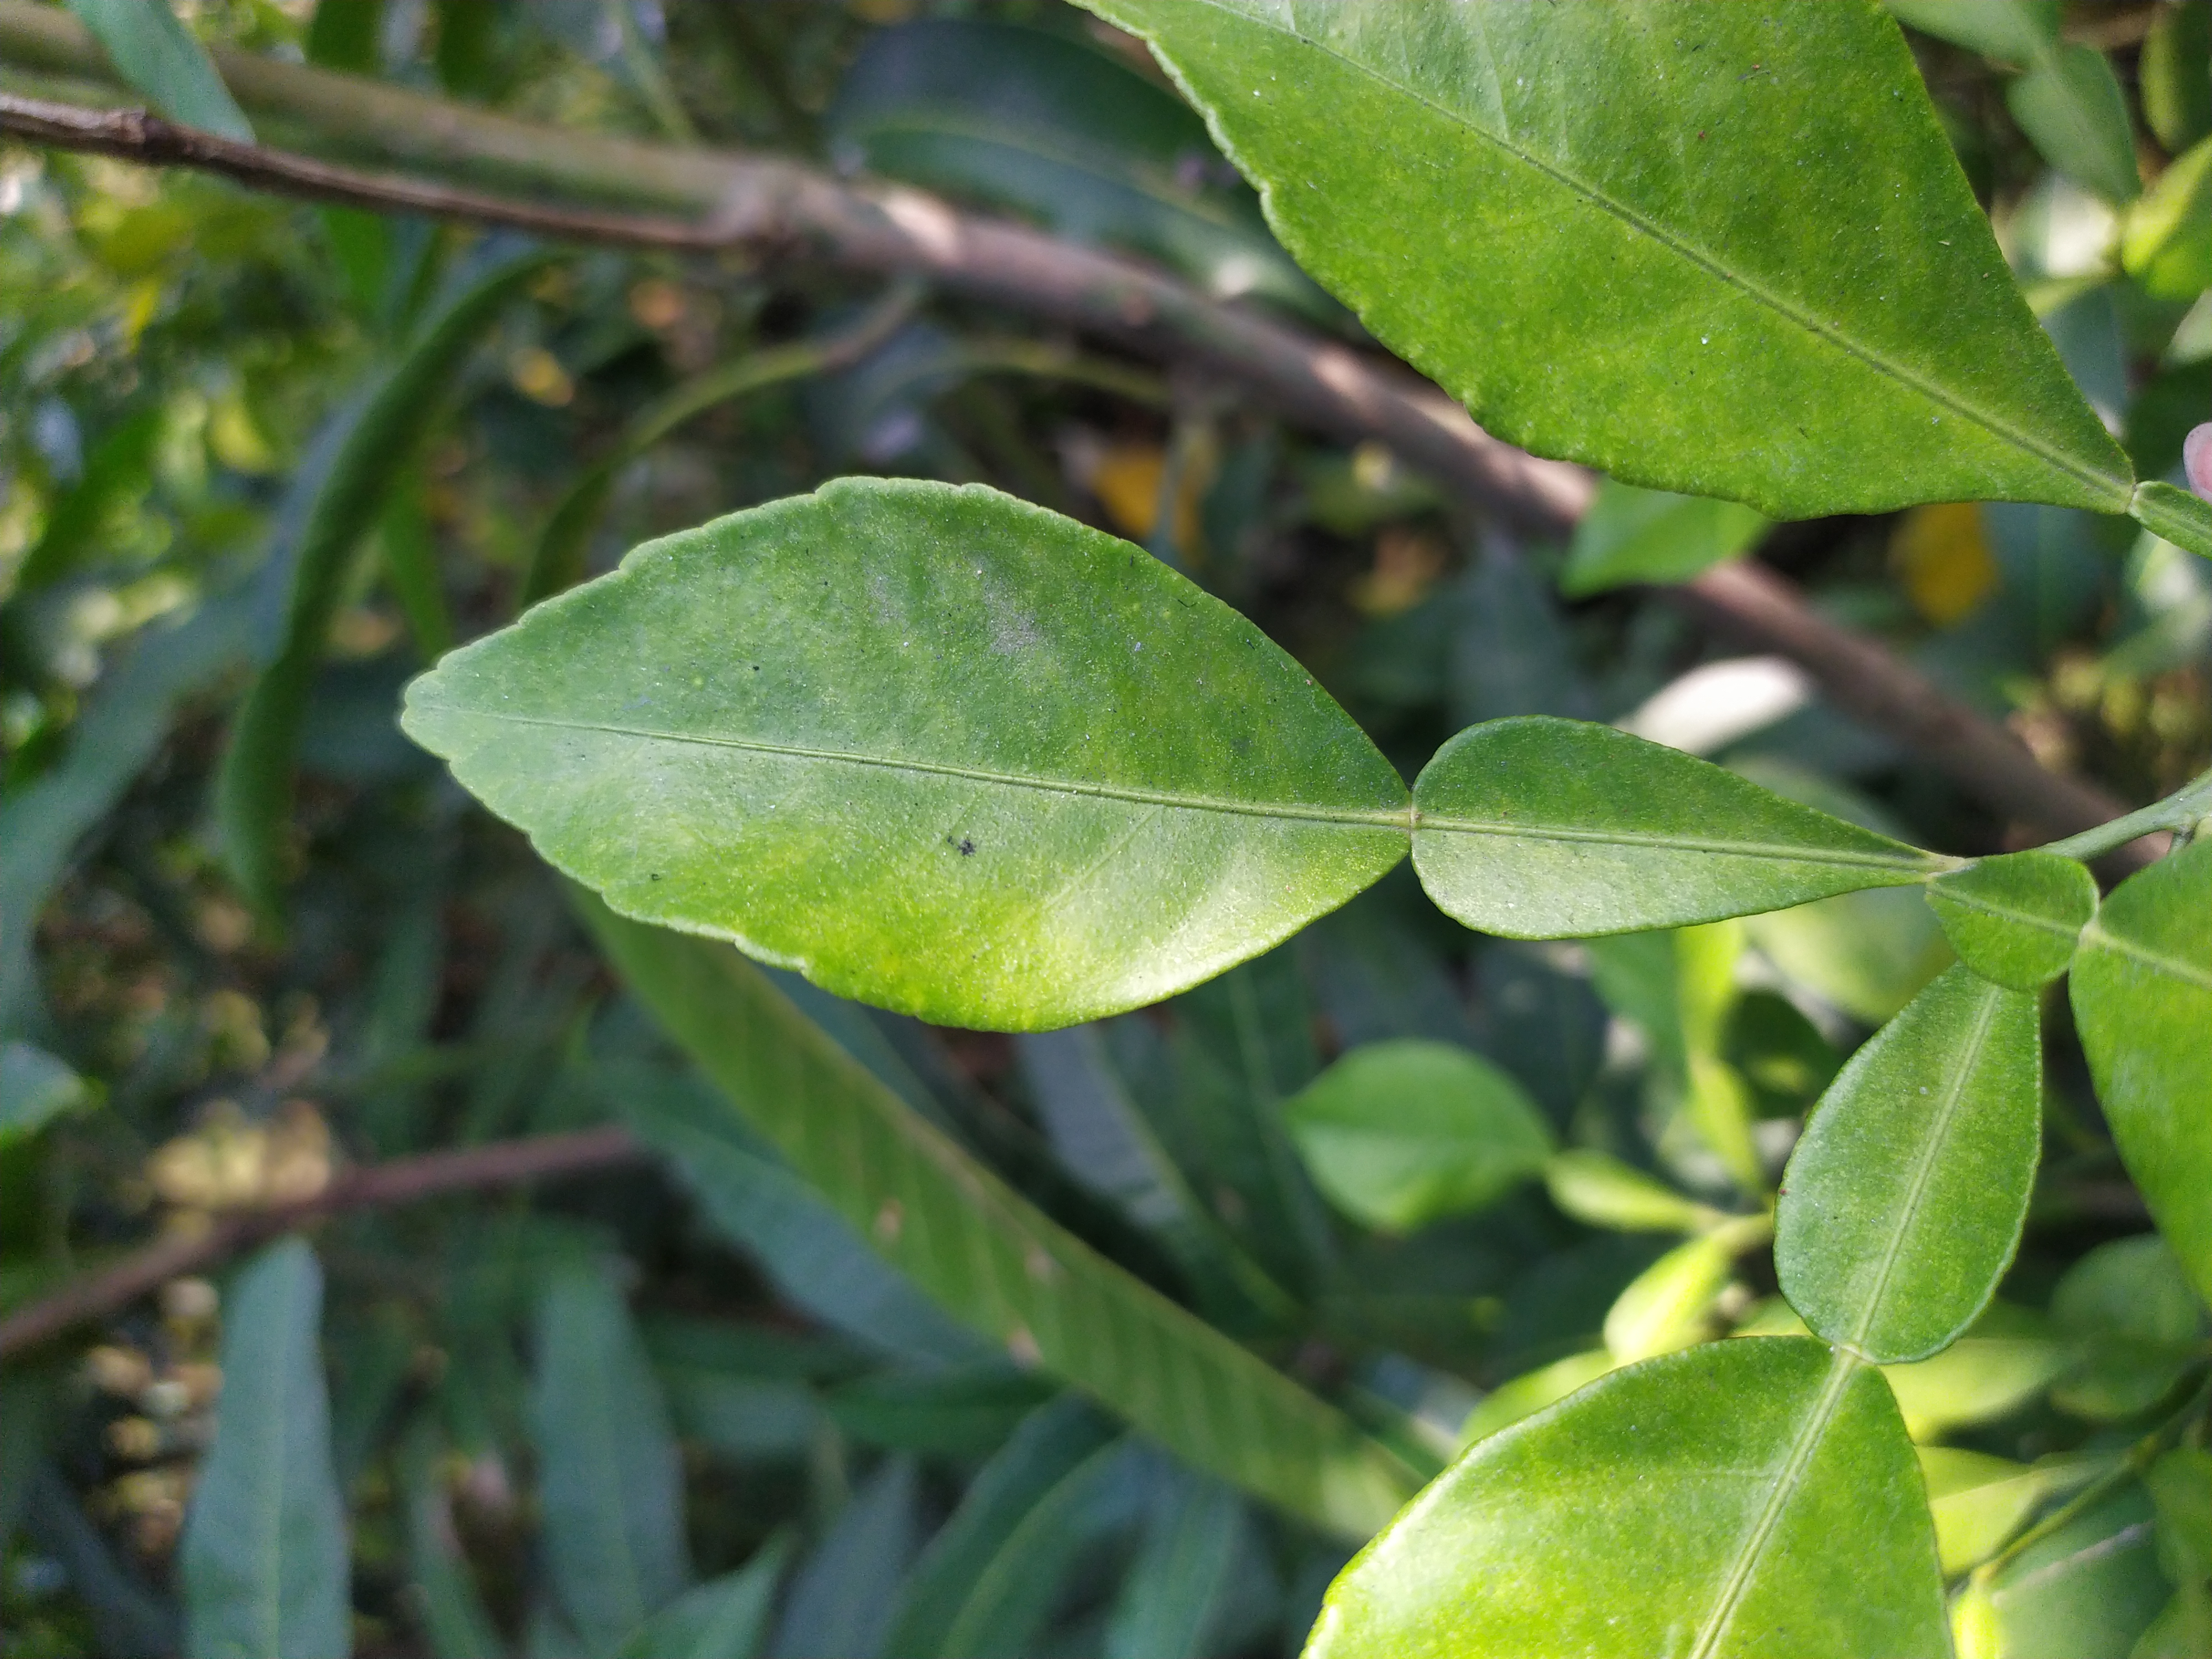
Mandarin leaf variety: Nagpuri